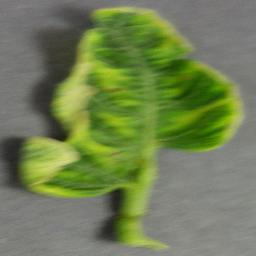
Label: Tomato___Tomato_Yellow_Leaf_Curl_Virus